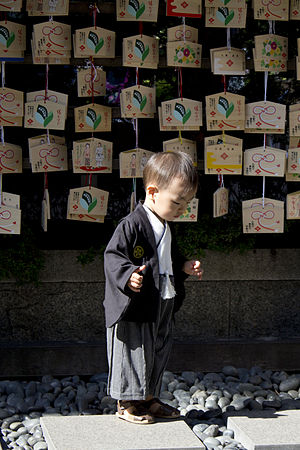
Shichi-go-san
Japansk dreng i Tokyo, klædt på til Shichi-Go-San festen.
Shichi-Go-San er et traditionel ritual og festival i Japan for tre- og syvårige piger samt tre- og femårige drenge, som afholdes den 15. november hvert år. Børnene takker derved for sin tilvækst og beder for sit helbred og et langt liv.